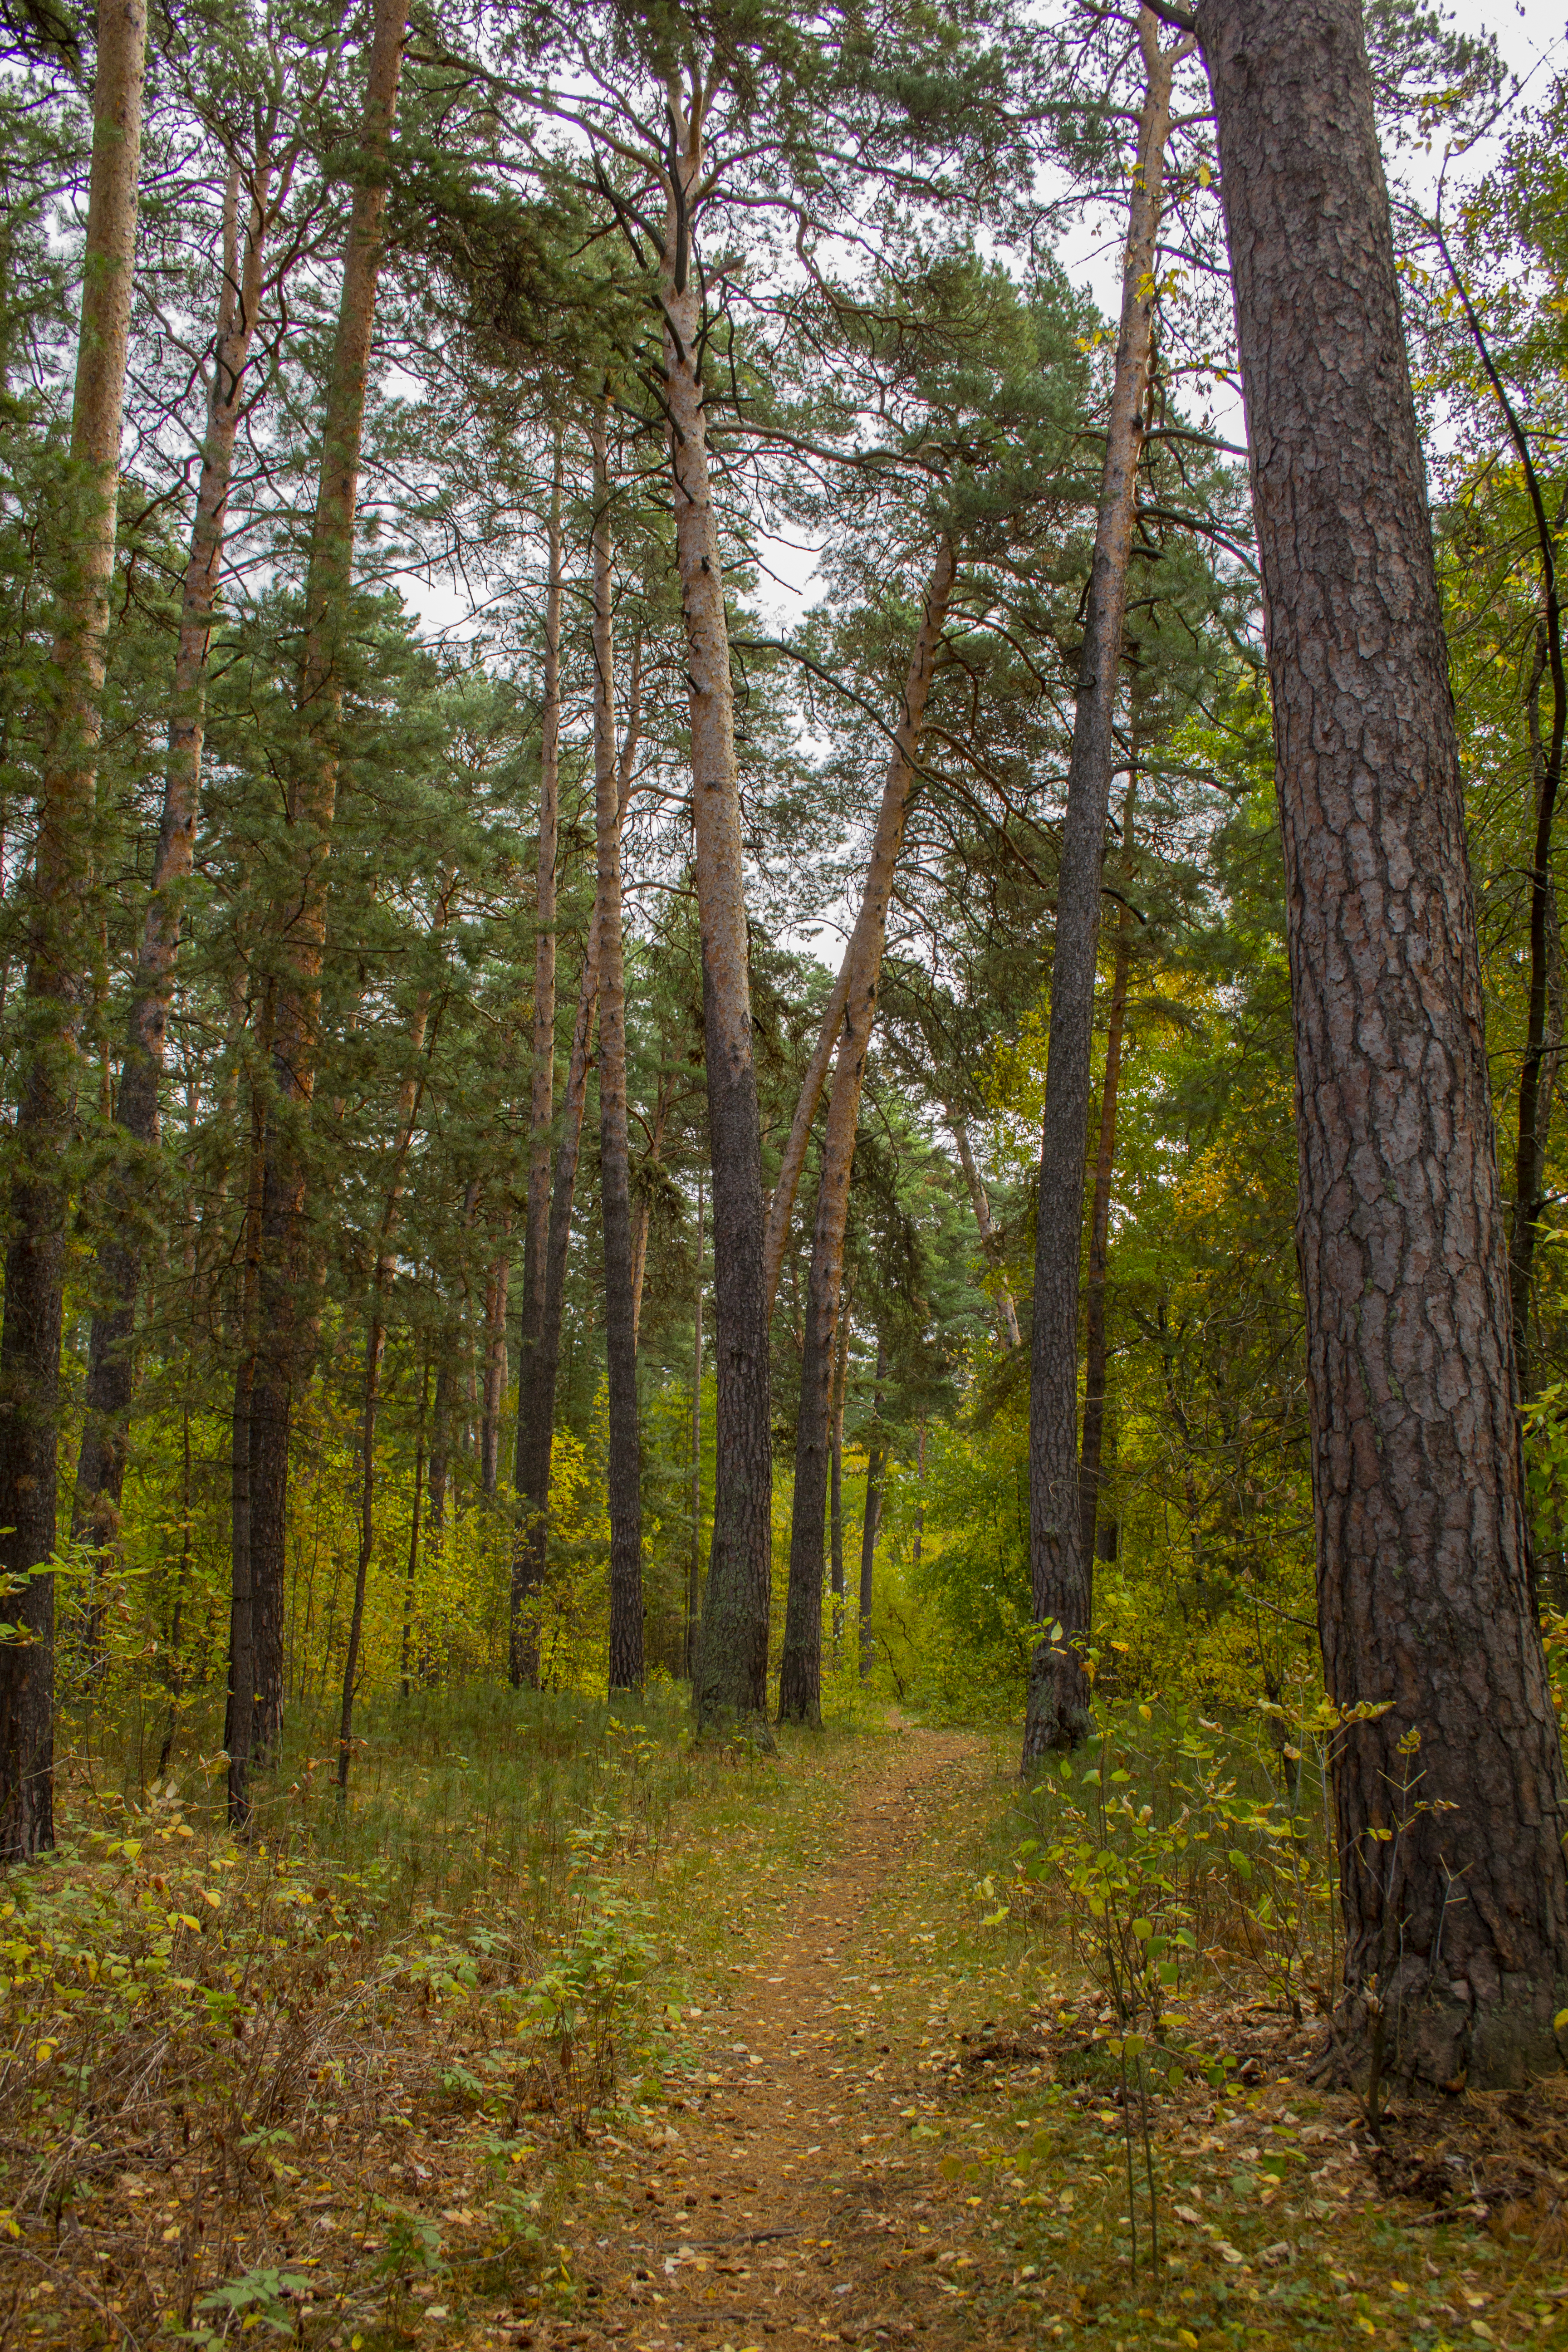
landscape, nature, forest, pine trees, road, grass, path, tree, natural environment, woodland, Northern hardwood forest, nature reserve, tropical and subtropical coniferous forests, natural landscape, old growth forest, spruce fir forest, temperate broadleaf and mixed forest, biome, grove, woody plant, plant, wilderness, temperate coniferous forest, trunk, leaf, wood, trail, red pine, spring, valdivian temperate rain forest, deciduous, plant community, American larch, sunlight, branch, pine family, autumn, riparian forest, national park, state park, plant stem